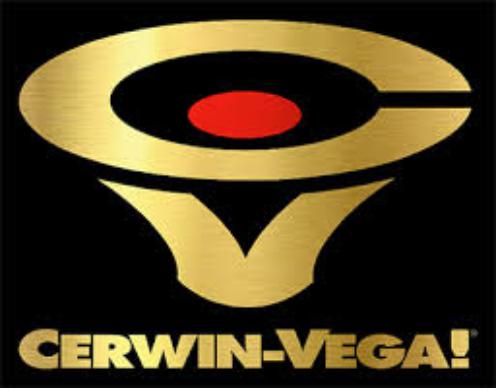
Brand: Cerwin-Vega
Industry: Electronic